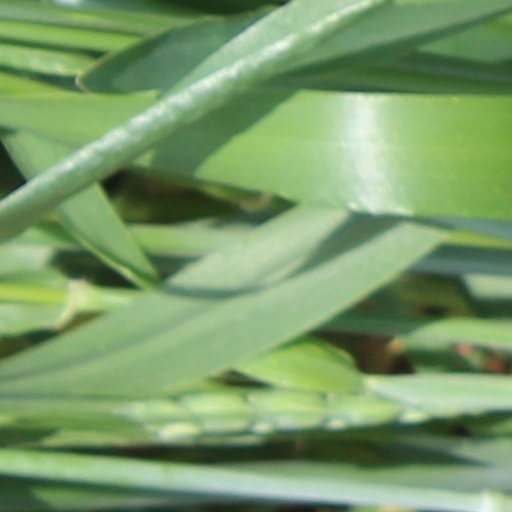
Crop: wheat